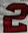
Number: 2